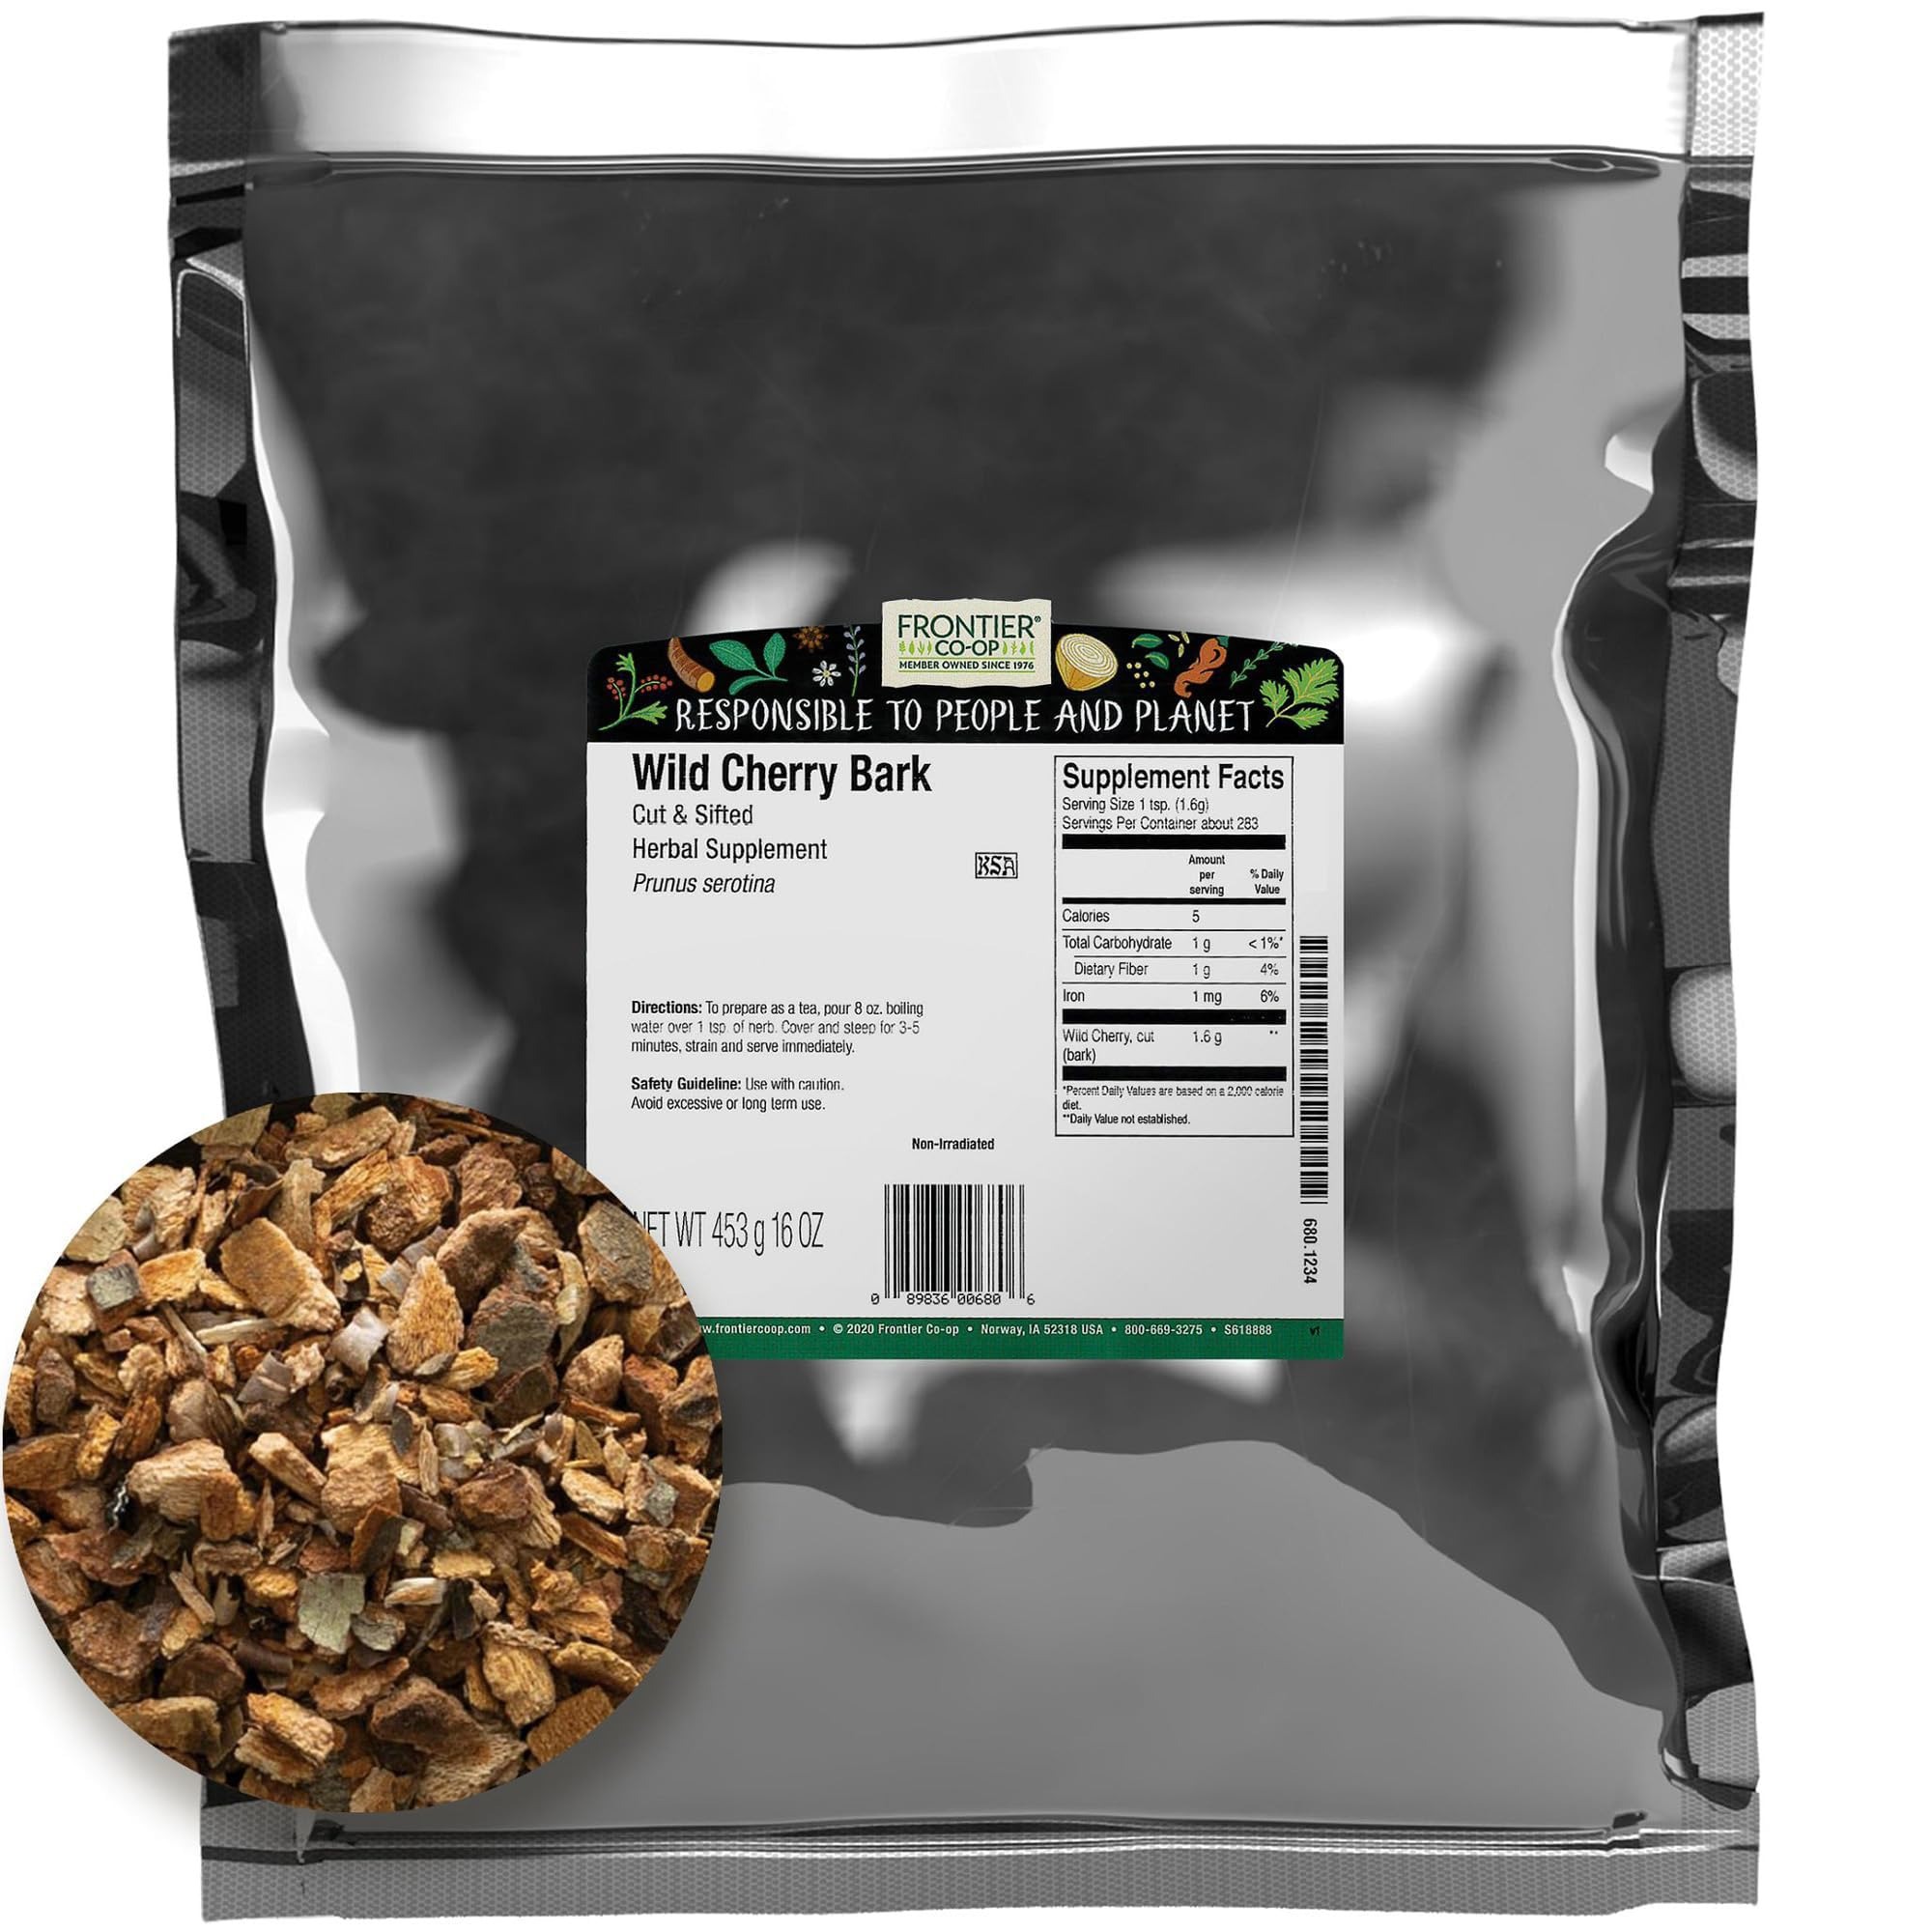
Item Name: Frontier Co-op Wild Cherry Bark, 1lb Bulk Bag, Cut and Sifted - Natural Wild Crafted Herb - Perfect for Wild Cherry Bark Tea and Herbal Infusions, Kosher
Bullet Point 1: Premium Quality: We carefully source and dry cherry bark to preserve its natural properties. We use no artificial additives, ensuring every cup of cherry bark tea is brimming with natural goodness.
Bullet Point 2: Natural Benefits: Cherry Bark offers natural health benefits, traditionally used to soothe respiratory discomfort and support overall wellness, making it a valued addition to herbal remedies.
Bullet Point 3: Versatile Uses: Cherry bark is perfect for brewing teas, creating syrups, and adding a bitter-sweet flavor with a hint of almond-like aroma to smoked meats and fish, enhancing culinary delights.
Bullet Point 4: Us Grown And Kosher Certified: Cultivated and processed in the US, where wild cherry trees are valued for both their bark and lumber. Certified Kosher and non-irradiated, ensuring purity and quality.
Bullet Point 5: About Us: Founded in 1976, Frontier Co-op has grown into a leader in natural, organic and fair trade botanicals. We are member-owned, and committed to purity, honesty and quality.
Product Description: Explore the rich flavors and natural benefits of Frontier Co-op Wild Cherry Bark, botanically known as prunus serotina. This cherry bark is also known as black cherry, American cherry, and Virginian prune. Native to the eastern and central United States, this herbaceous bark is revered for its bitter, aromatic taste and slight almond-like aroma. It is carefully cut and sifted, preserving its purity and quality.<br><br>We crafted cherry herb from the young and thin bark of the wild cherry tree, preserving its natural essence and historical significance as a versatile herb used for centuries by Native Americans. This wild cherry bark is certified kosher and non-irradiated.<br><br>Enjoy Frontier Co-op wild cherry bark in various ways, infuse it into herbal teas for a soothing beverage, incorporate it into syrup recipes for a unique flavor twist, or use it to enhance the smoky richness of meats and fish in culinary dishes. Whether for its robust flavor or potential health benefits, our wild cherry bark invites you to savor a piece of American botanical tradition, perfect for both culinary and herbal explorations.<br><br>Best Uses: Teas, syrups, smoking Meat and Fish<br><br>Features:<br>1 pound bulk bag (16 ounces)<br>Kosher<br>No Artificial Ingredients<br>Non-ETO<br>Non-Irradiated
Value: 16.0
Unit: Ounce

Price: 48.54